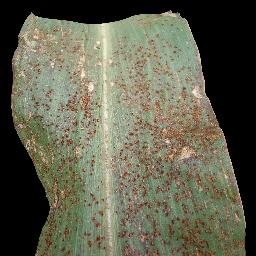
Label: Corn___Common_rust